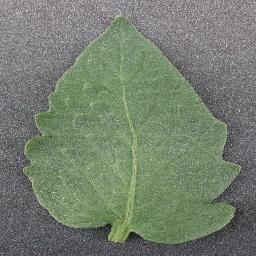
Label: Tomato___healthy